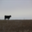
Label: cattle